Mueller Lumber Company

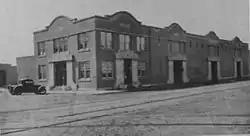
Mueller Lumber Company

The Mueller Lumber Company was located in downtown Davenport, Iowa, United States. The property was listed on the National Register of Historic Places in 1983. It has since been torn down and it was delisted from the NRHP in 2005. The site is now the main clinic for Community Health Care.